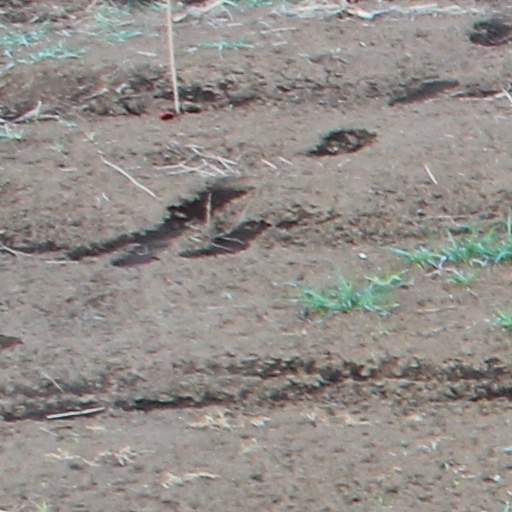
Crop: wheat